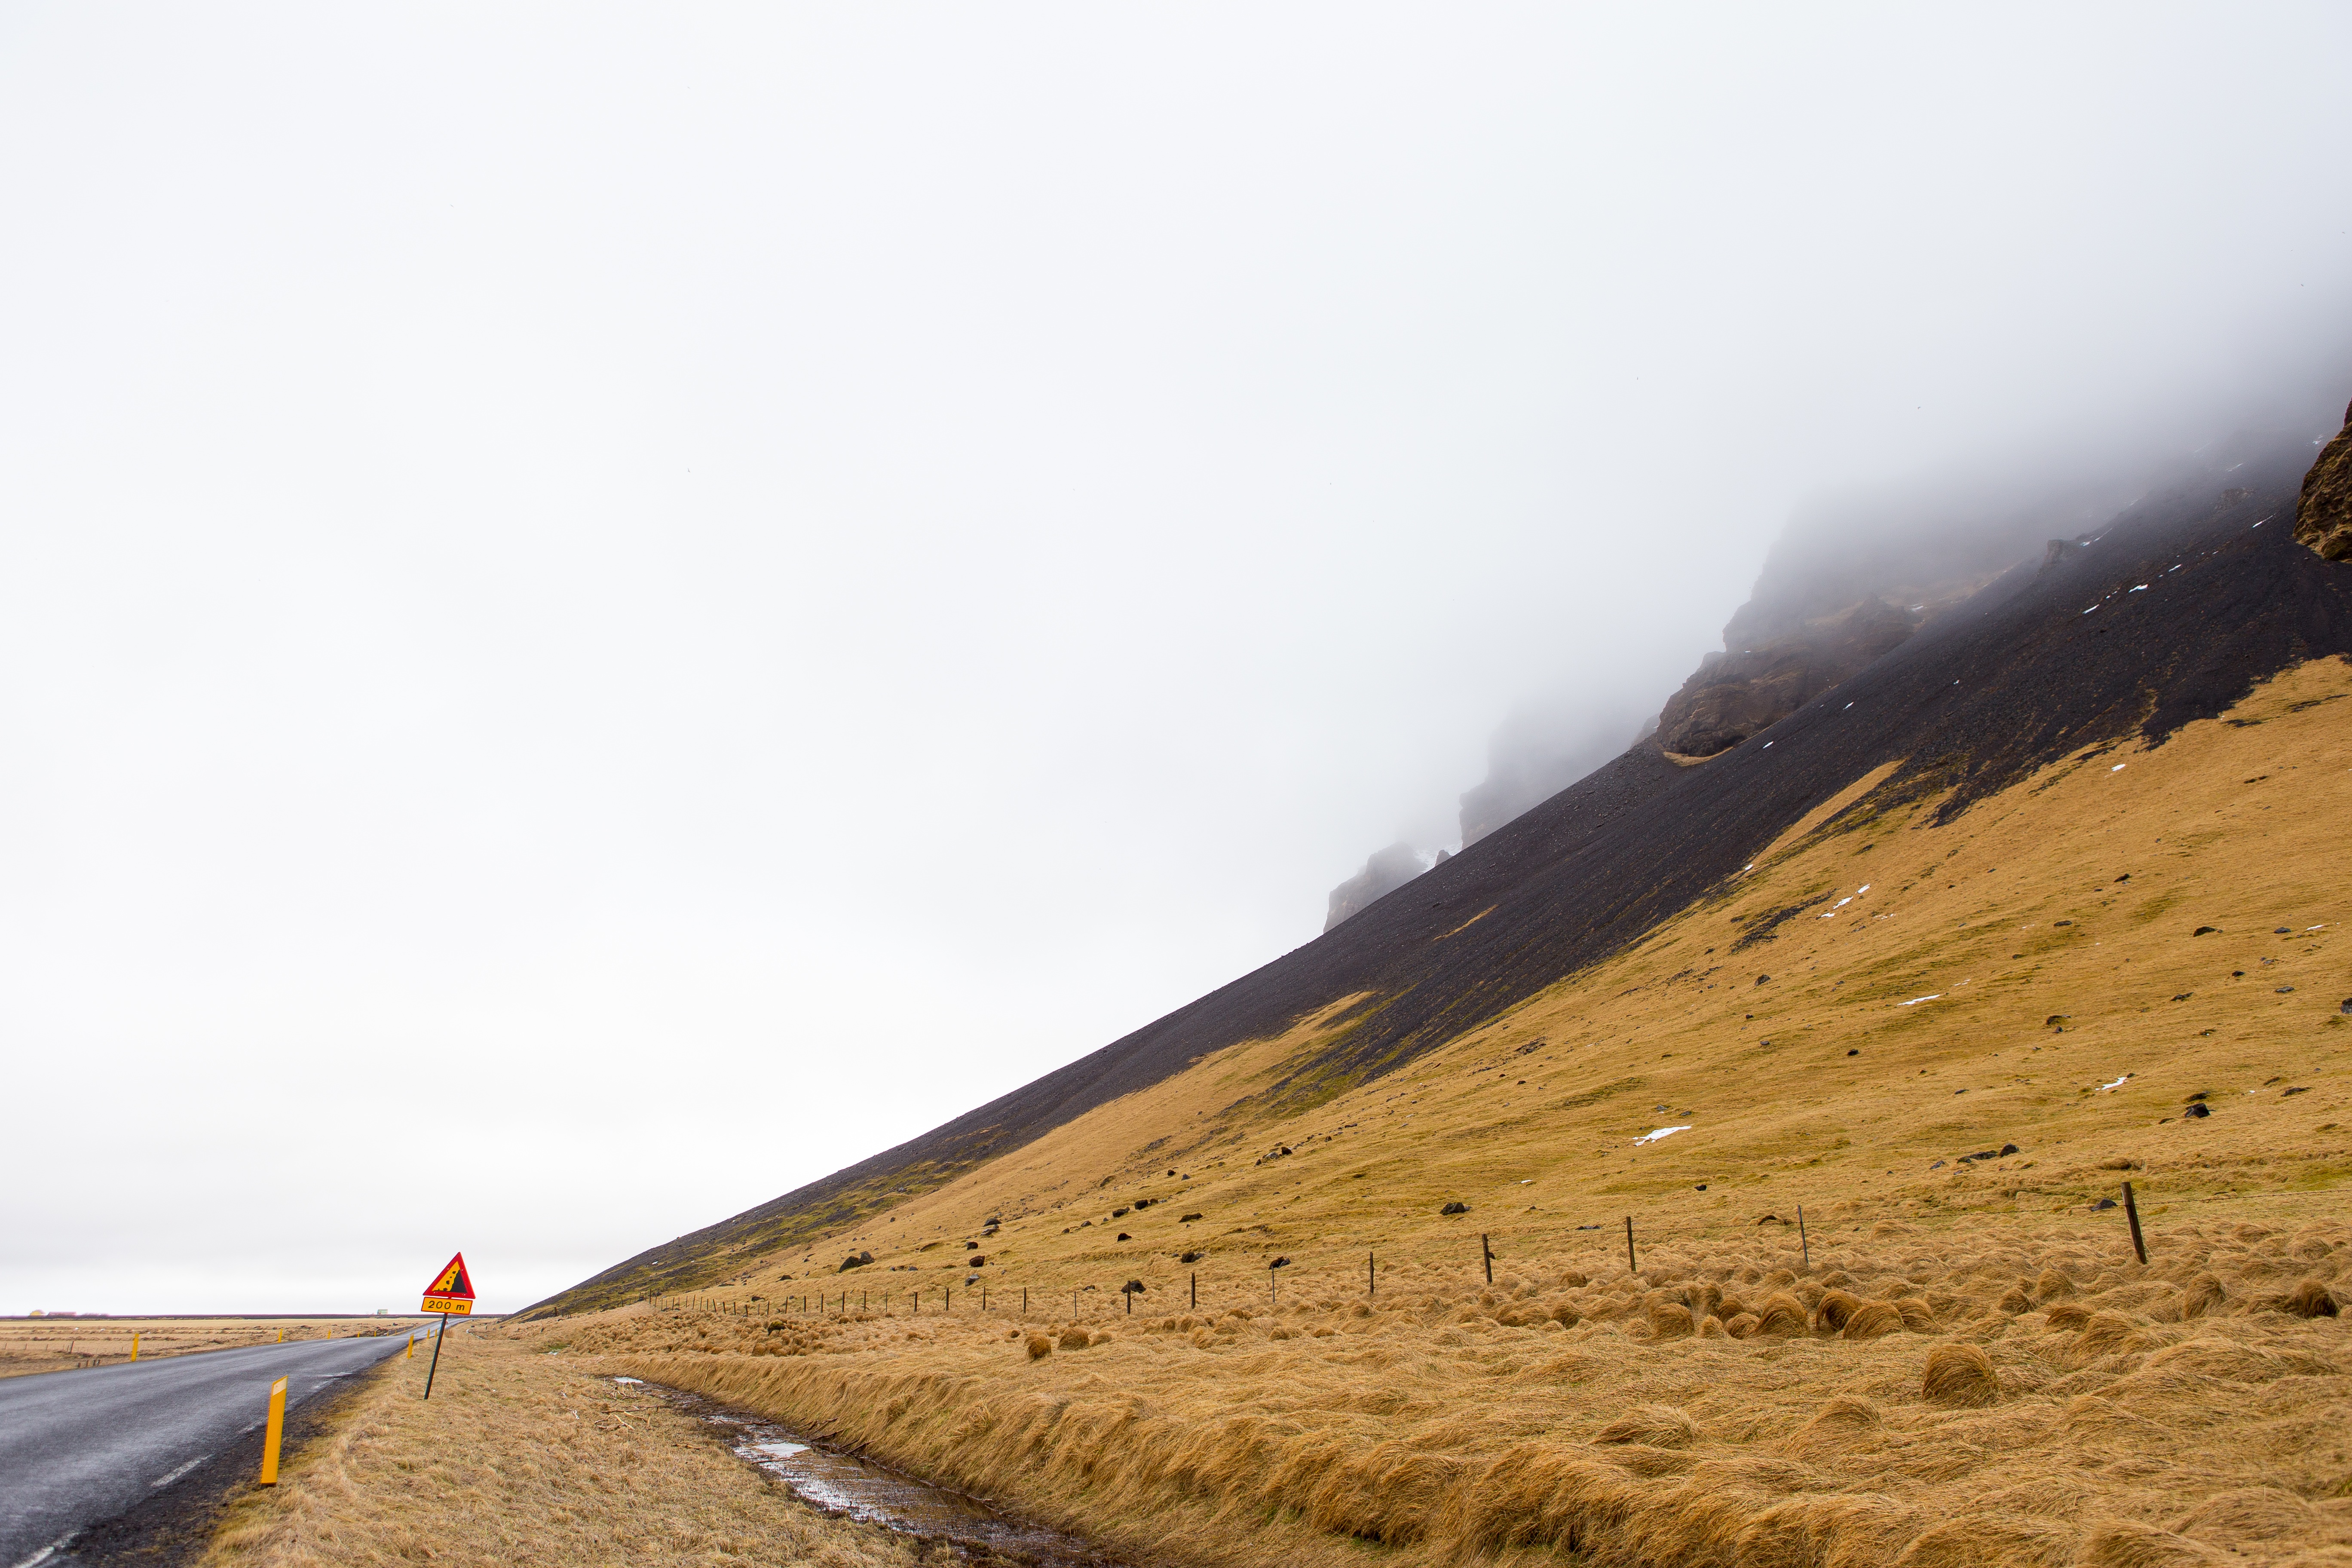
landscape, sea, coast, mountain, hill, adventure, ridge, plateau, landform, mountainous landforms